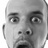
Emotion: surprise